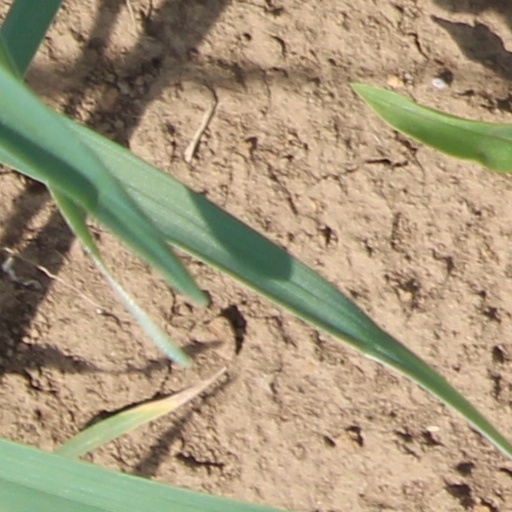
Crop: wheat